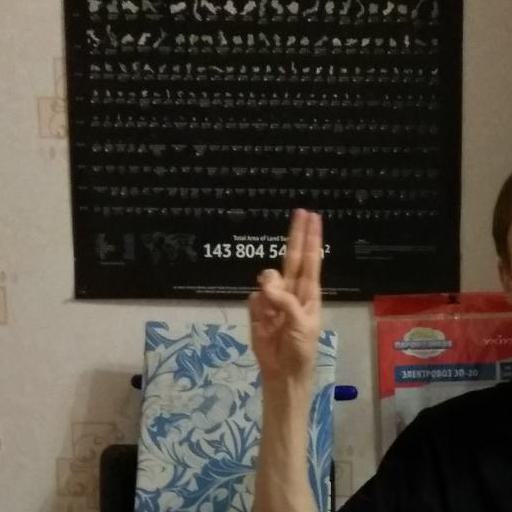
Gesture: two_up